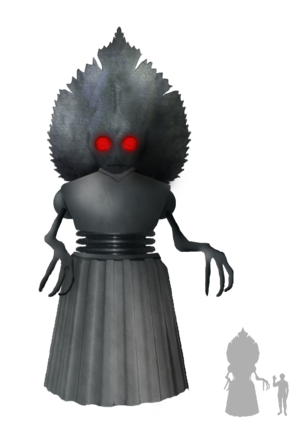
Le Monstre de Flatwoods ou le Monstre du comté de Braxton est une créature "extraterrestre" qui serait apparue le 12 septembre 1952 dans la ville de Flatwoods, dans le comté de Braxton en Virginie-Occidentale, aux États-Unis d'Amérique.